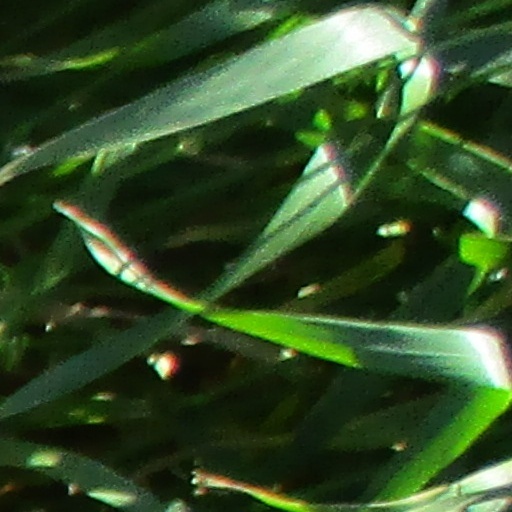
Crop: wheat